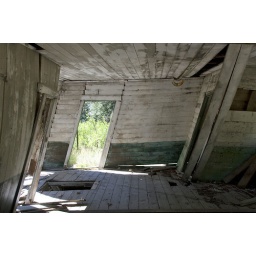
Scott home built in 1886. Only building still standing as of 2008. Home unsafe for entry.